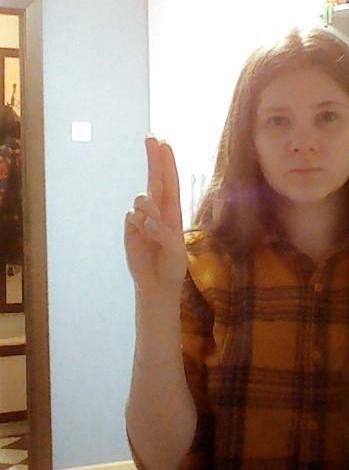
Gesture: two_up